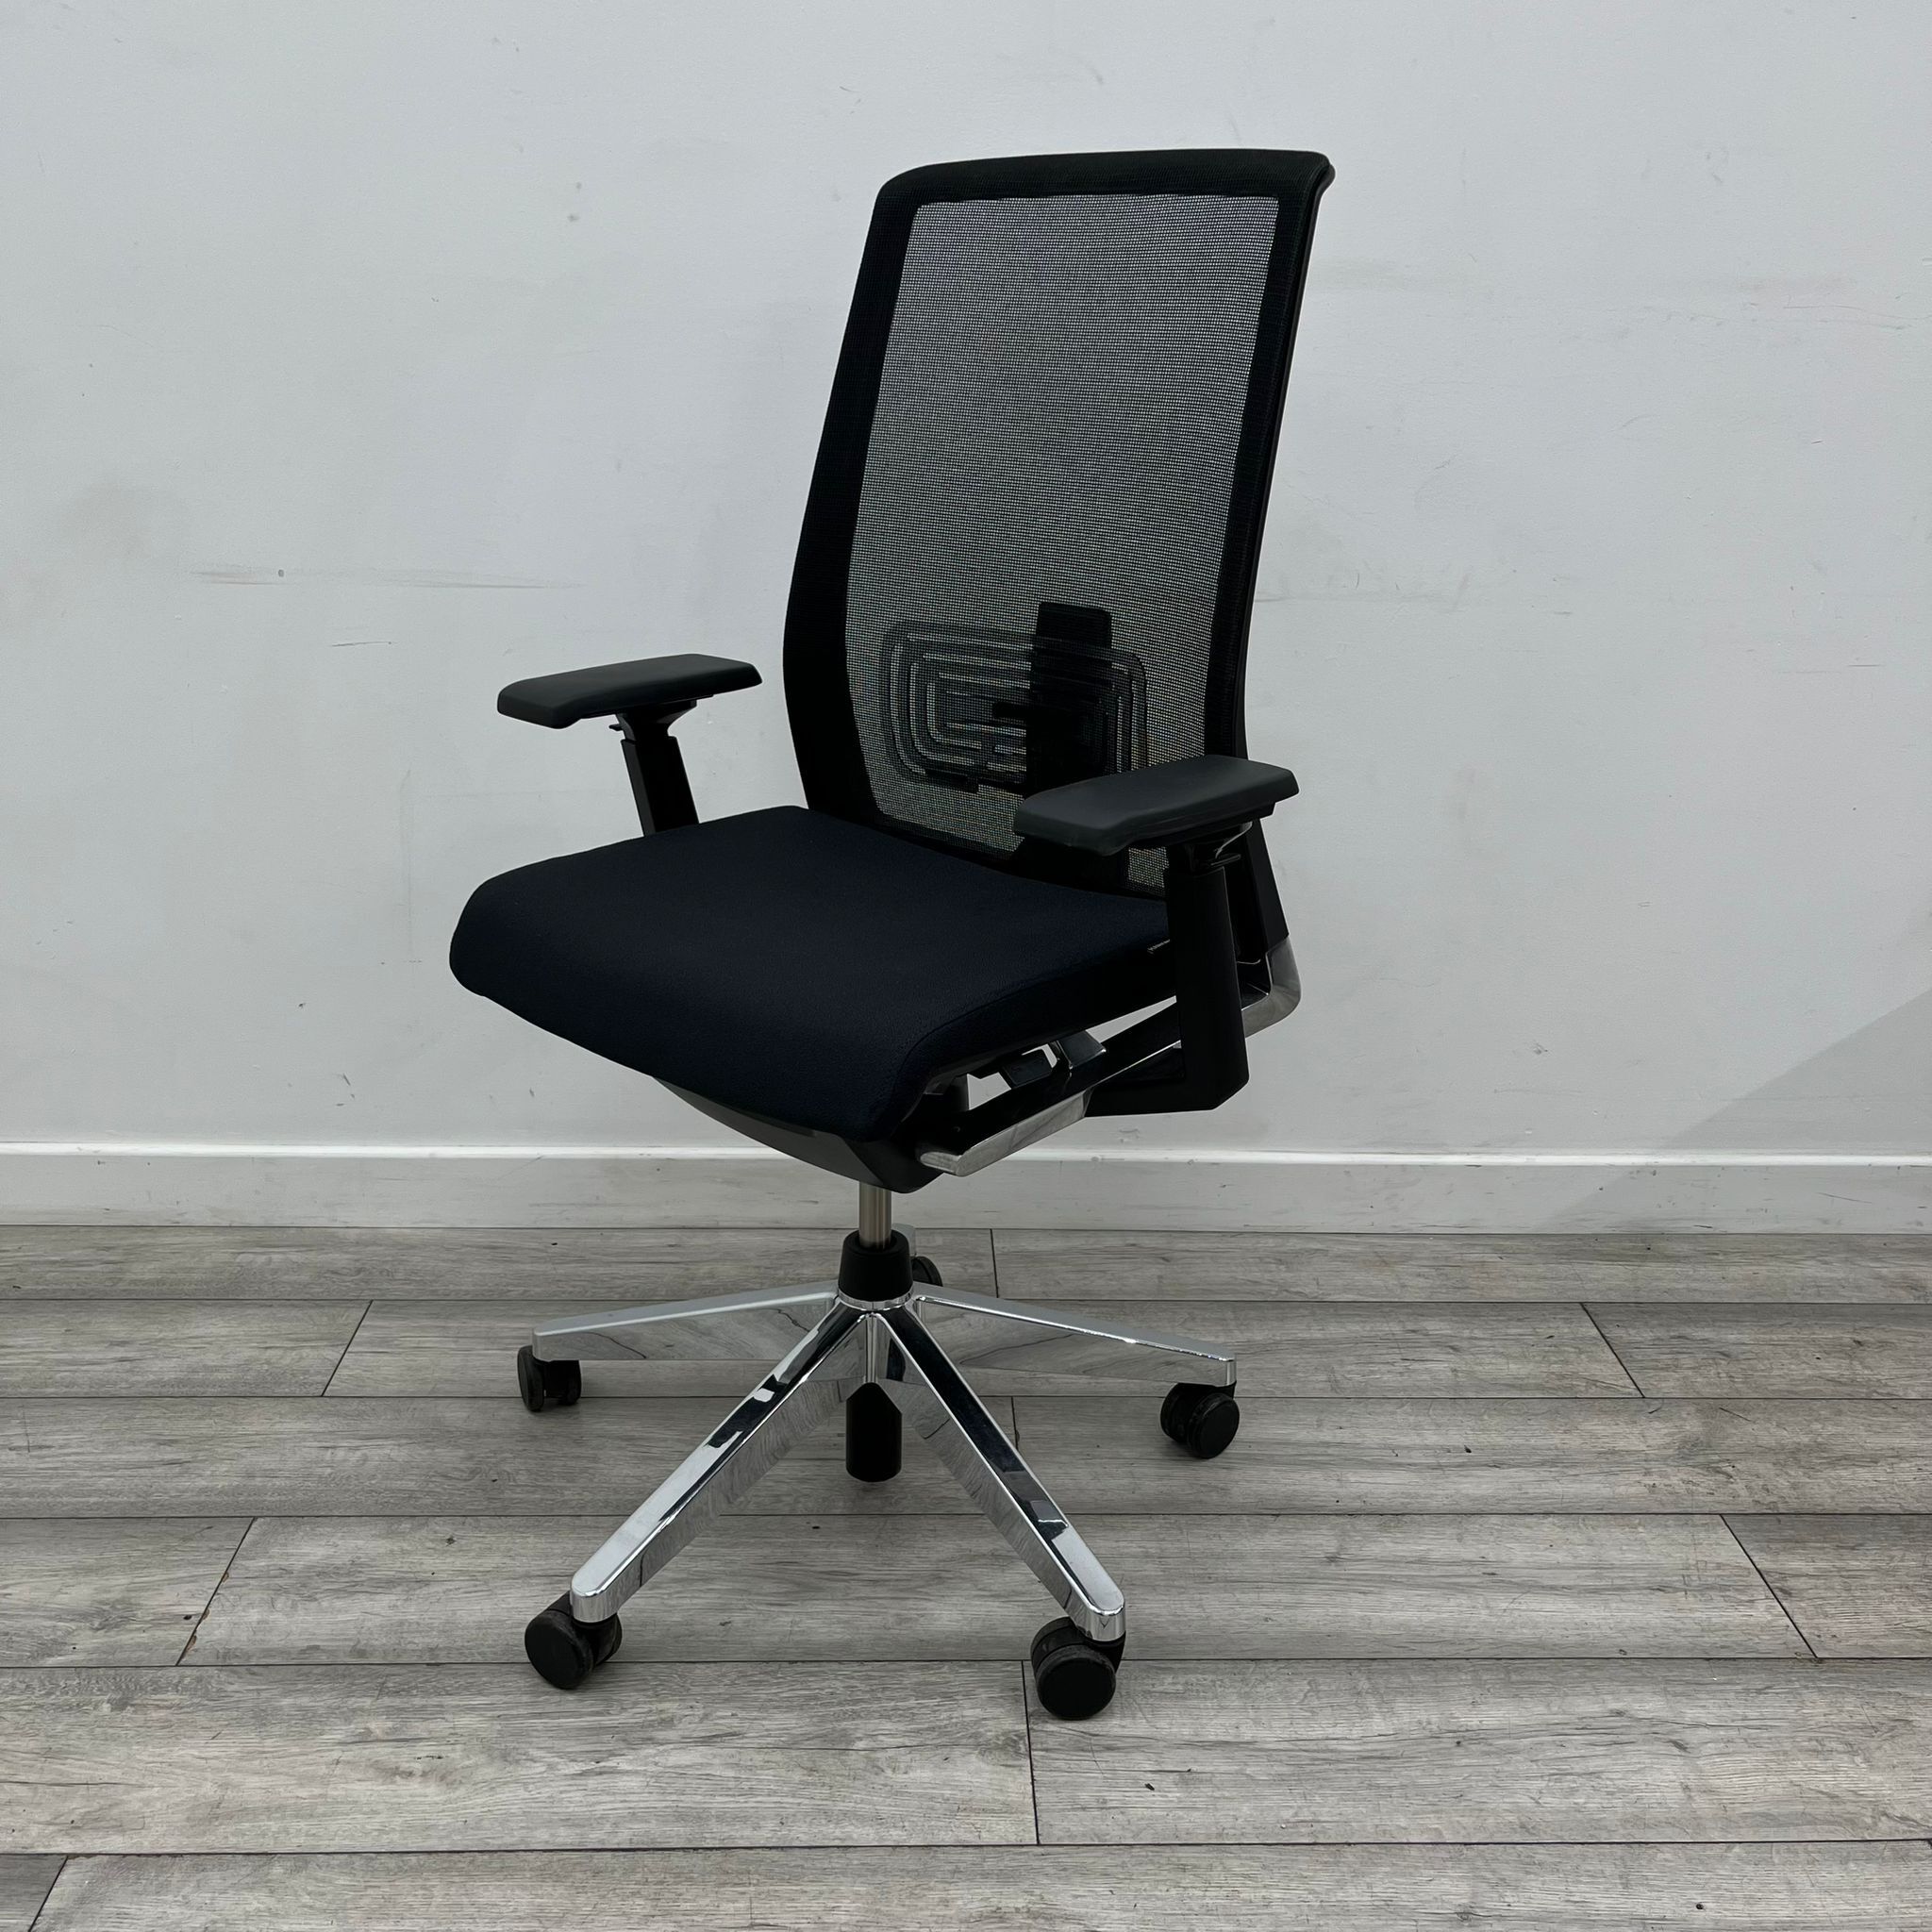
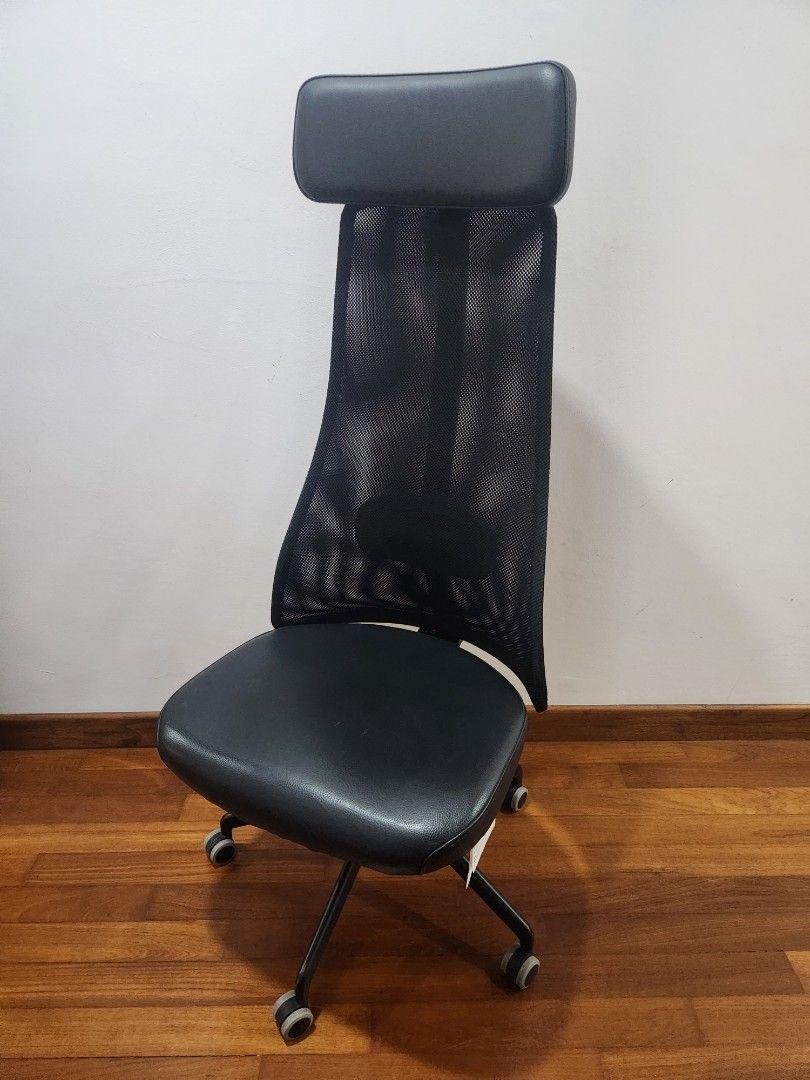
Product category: items_chair
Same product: no